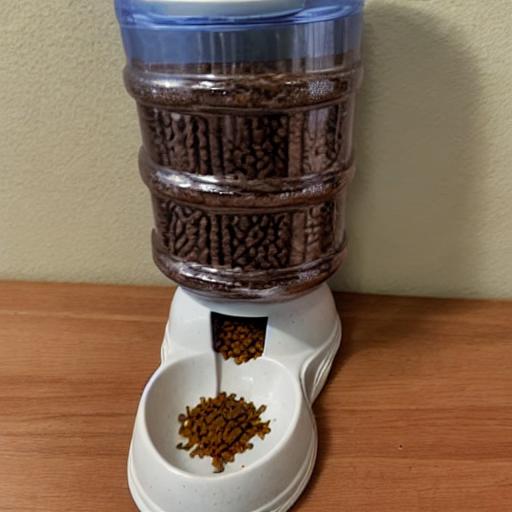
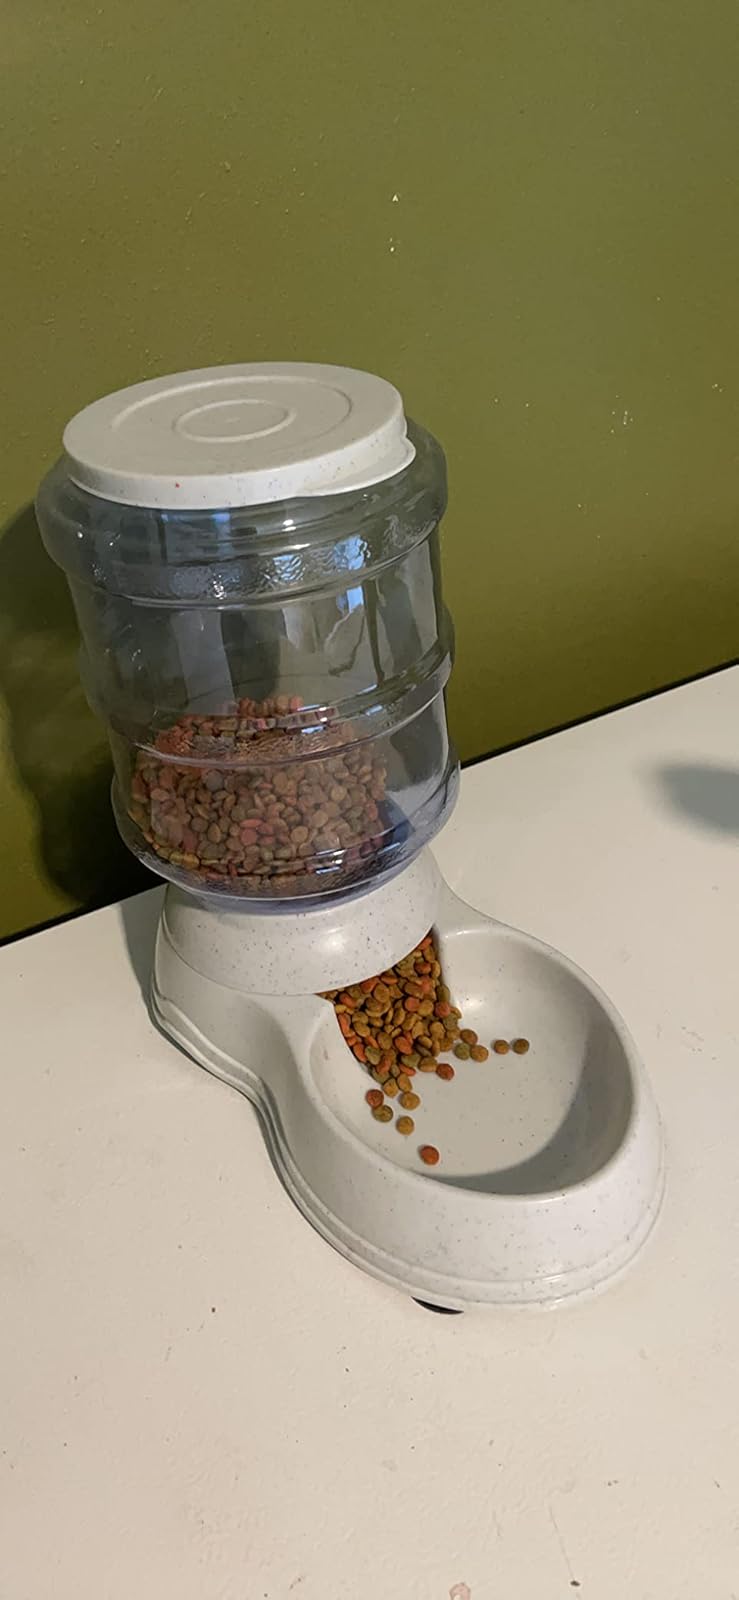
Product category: items_feeder
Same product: no